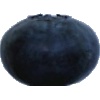
Label: Blueberry 1